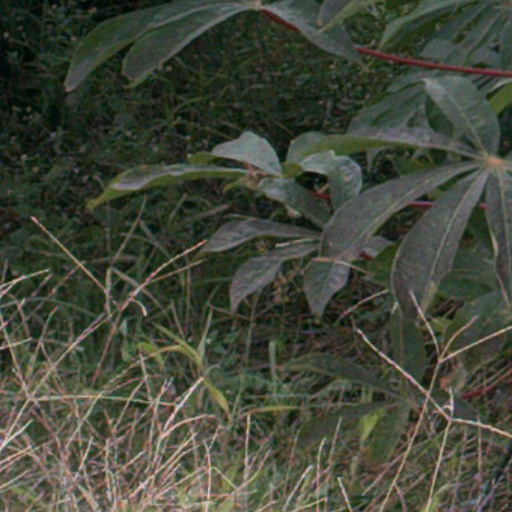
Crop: cassava